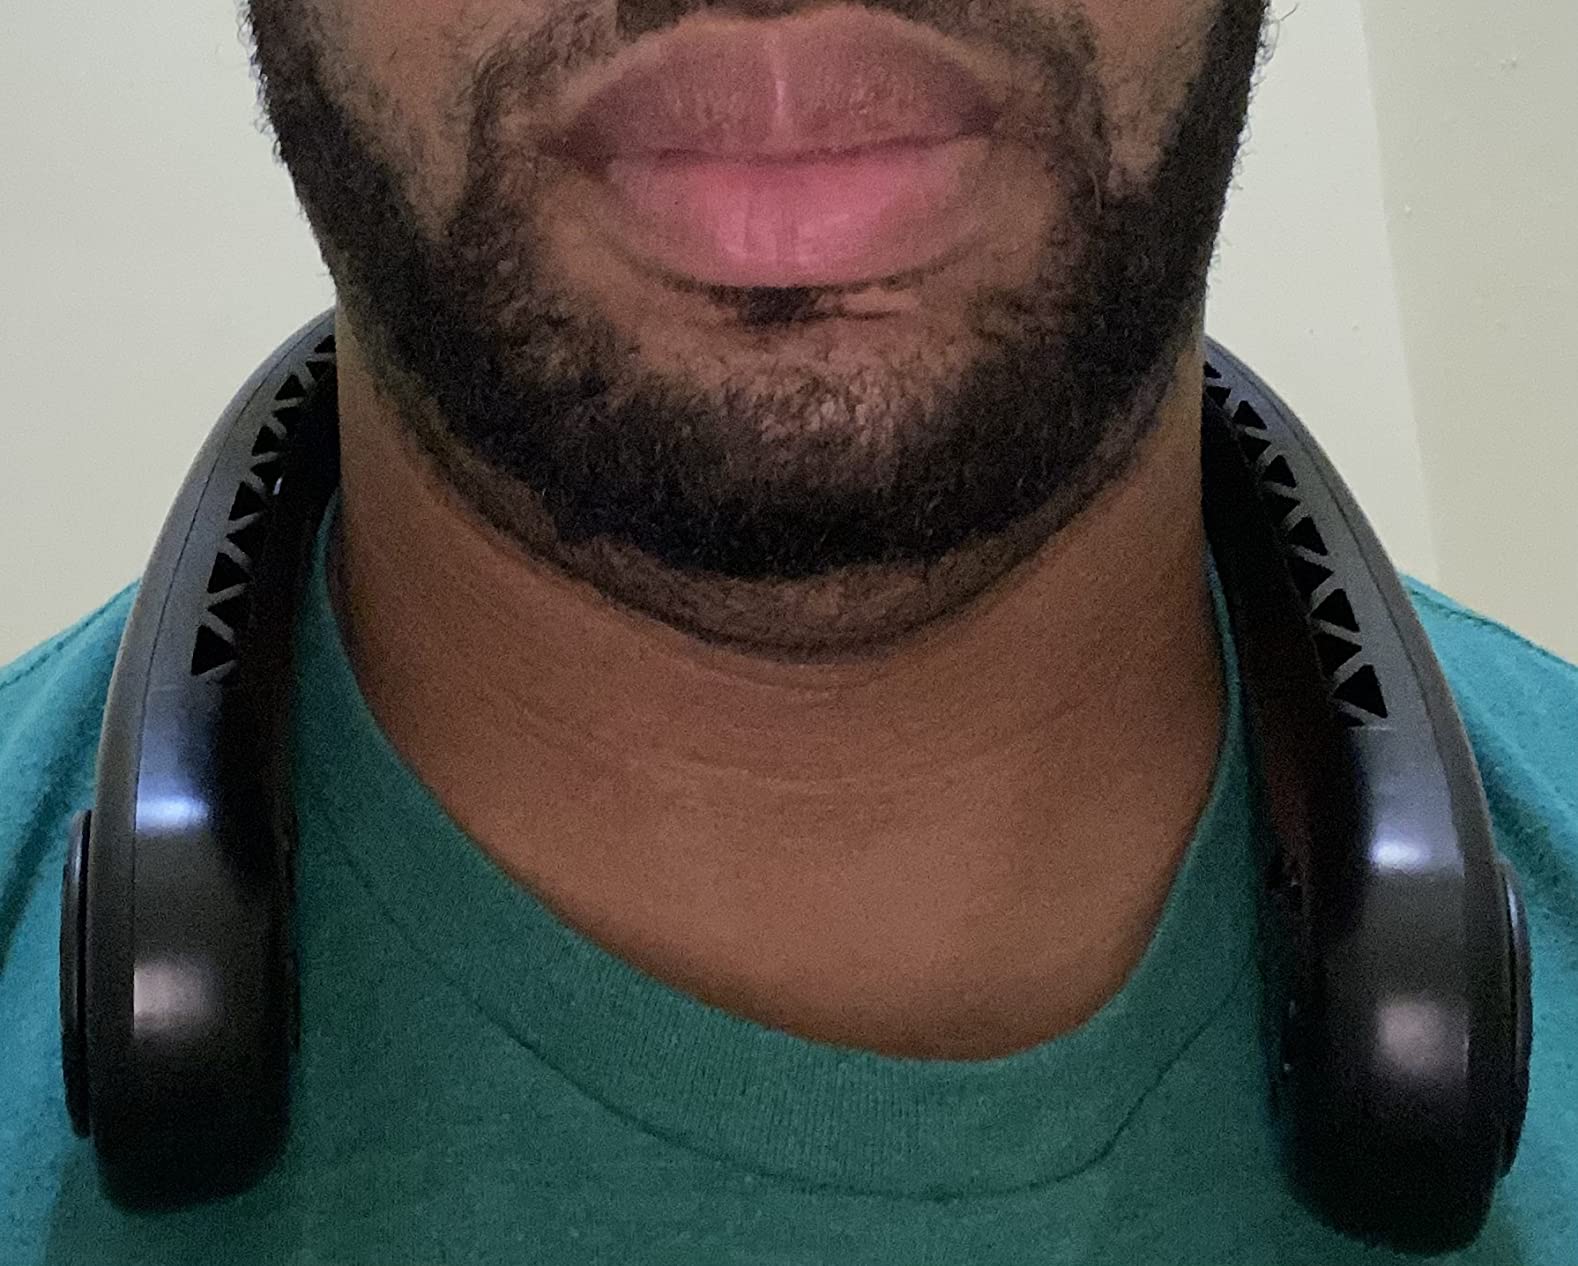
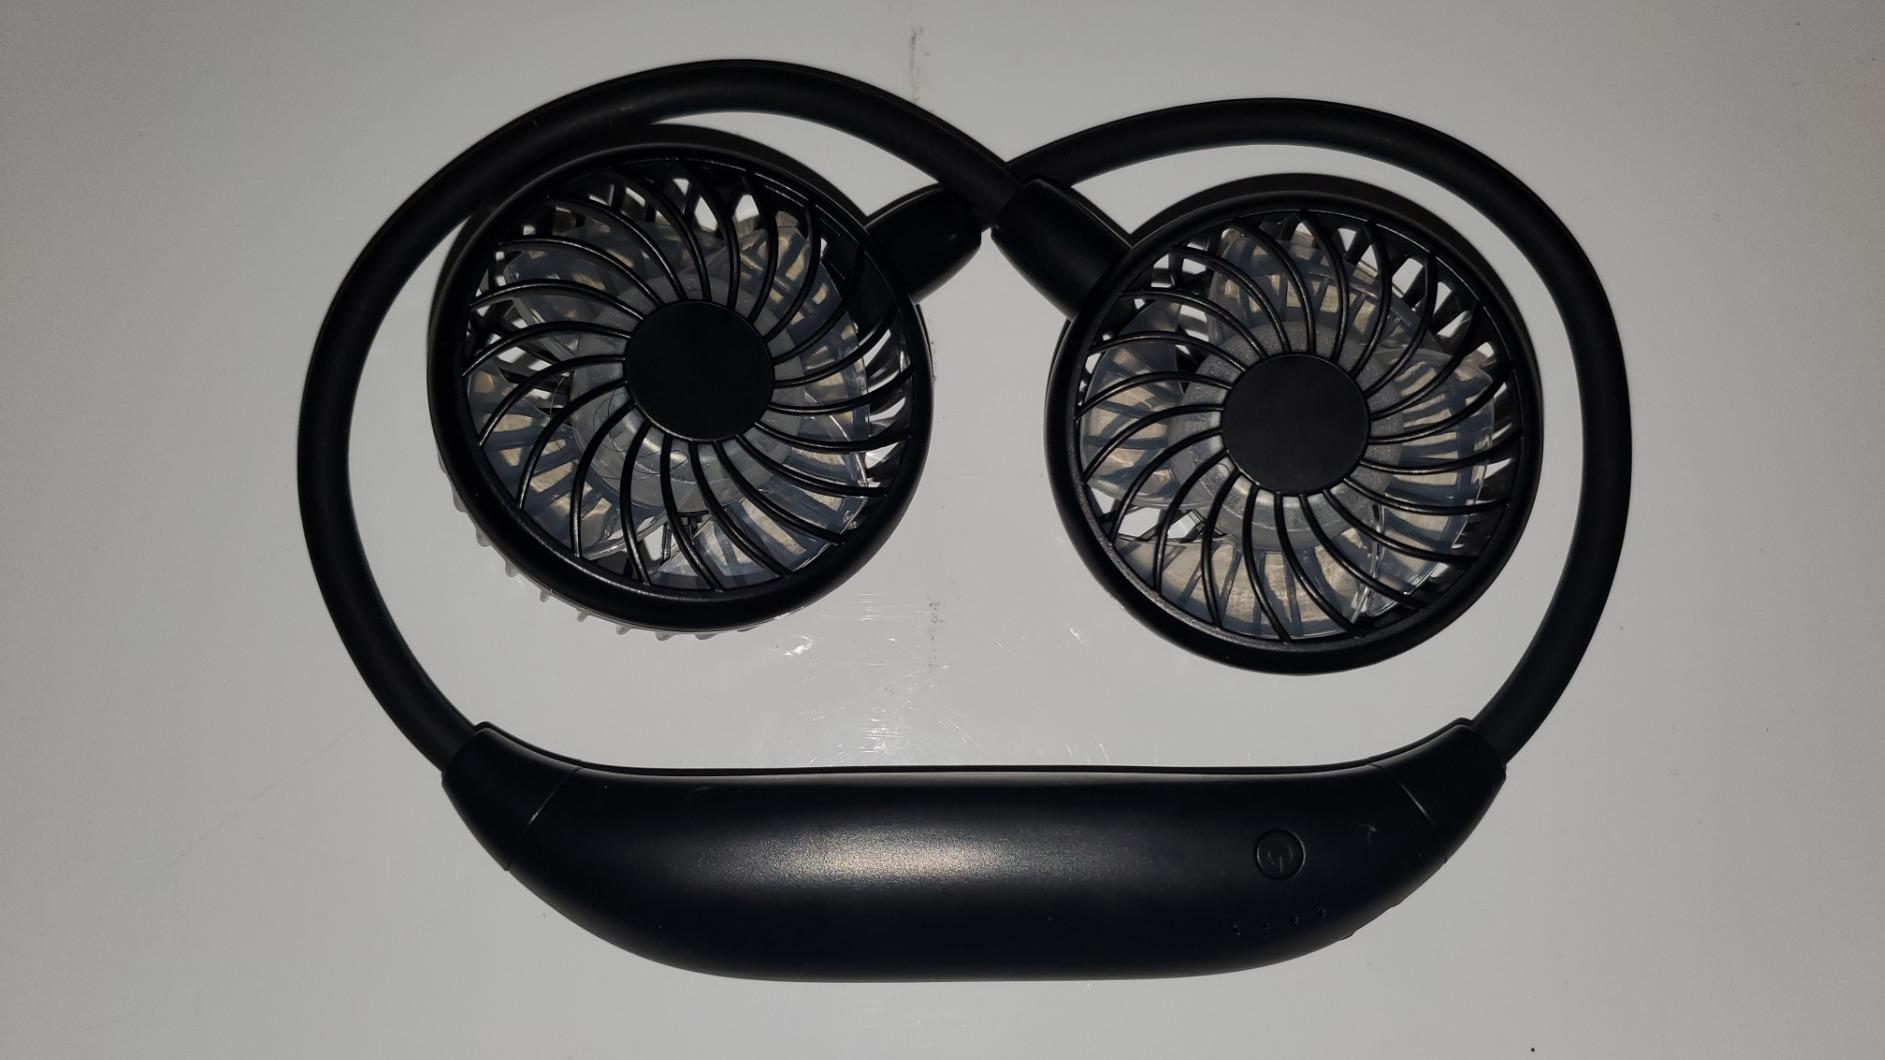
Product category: fan
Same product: no